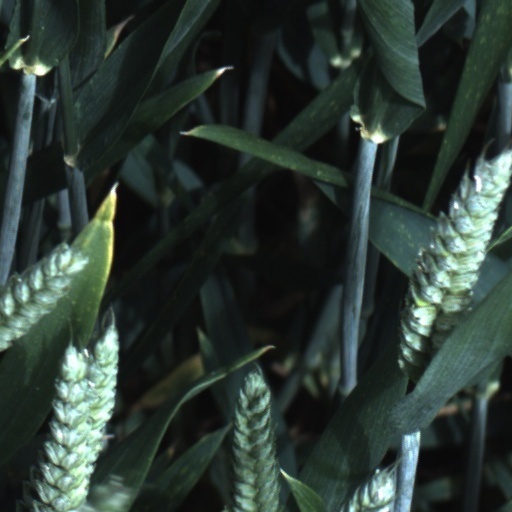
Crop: wheat